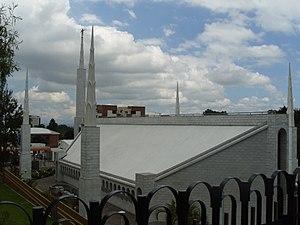
Selon la doctrine de l'Église de Jésus-Christ des saints des derniers jours, le temple est un bâtiment destiné à être la maison du Seigneur et considéré par les saints des derniers jours comme le lieu le plus sacré sur la terre. Selon cette doctrine, il a toujours été commandé au peuple du Seigneur de construire des temples, des bâtiments sacrés dans lesquels les saints dignes accomplissent les cérémonies et les ordonnances sacrées de l'Évangile pour eux-mêmes et pour les morts. Selon la doctrine mormone, les temples reçoivent la visite du Seigneur.